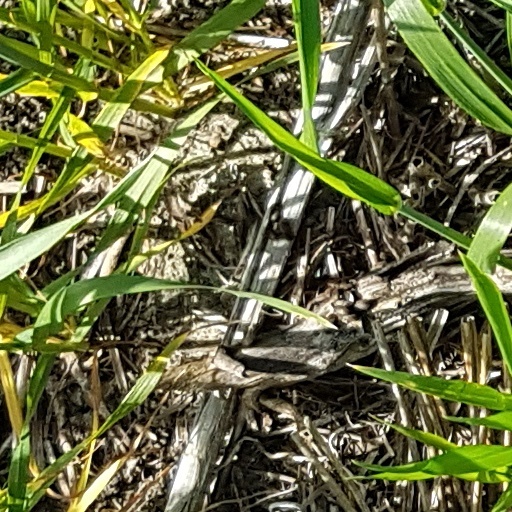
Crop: wheat